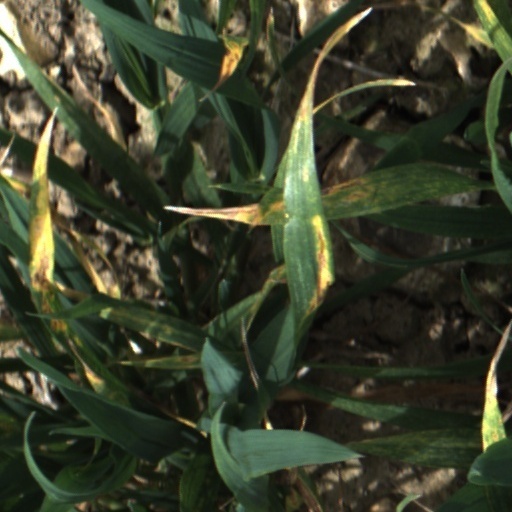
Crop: wheat